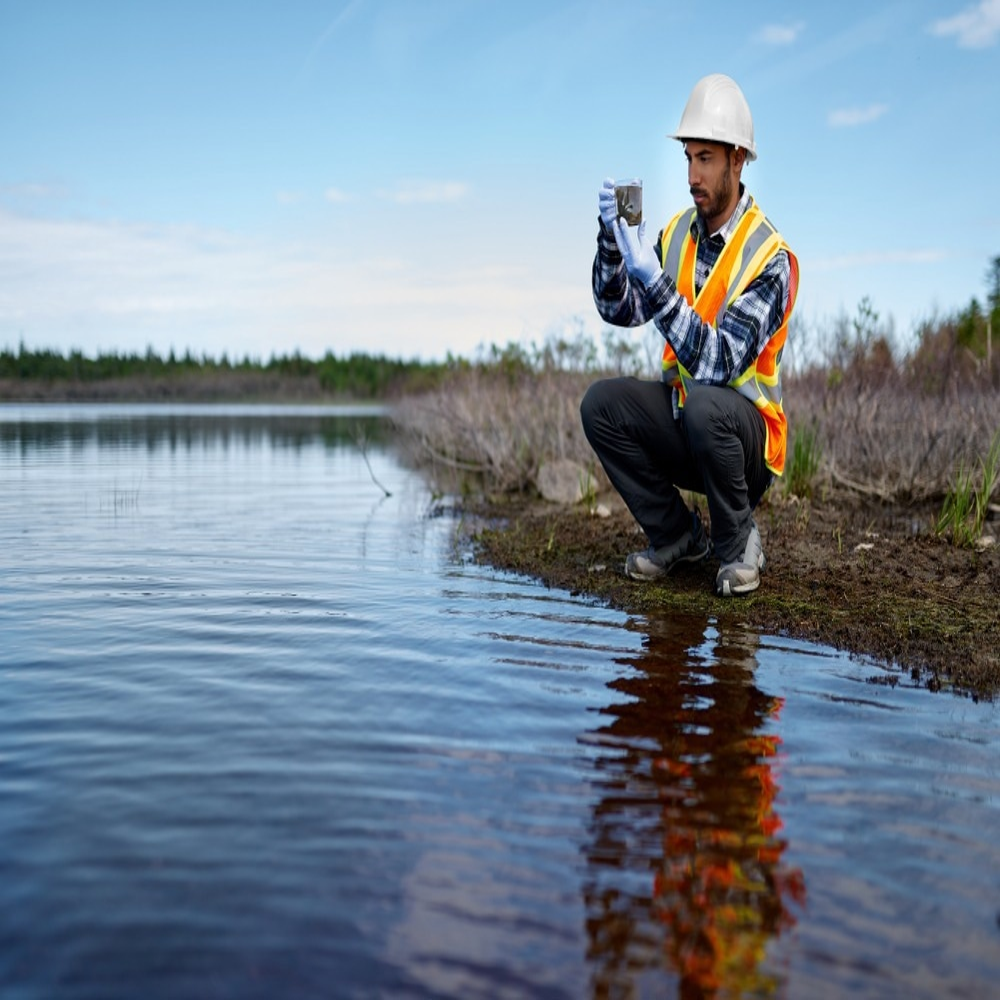
Body of water present: yes
Land polluted: no
Water polluted: no
Pollution percentage: 0%